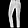
Label: Trouser